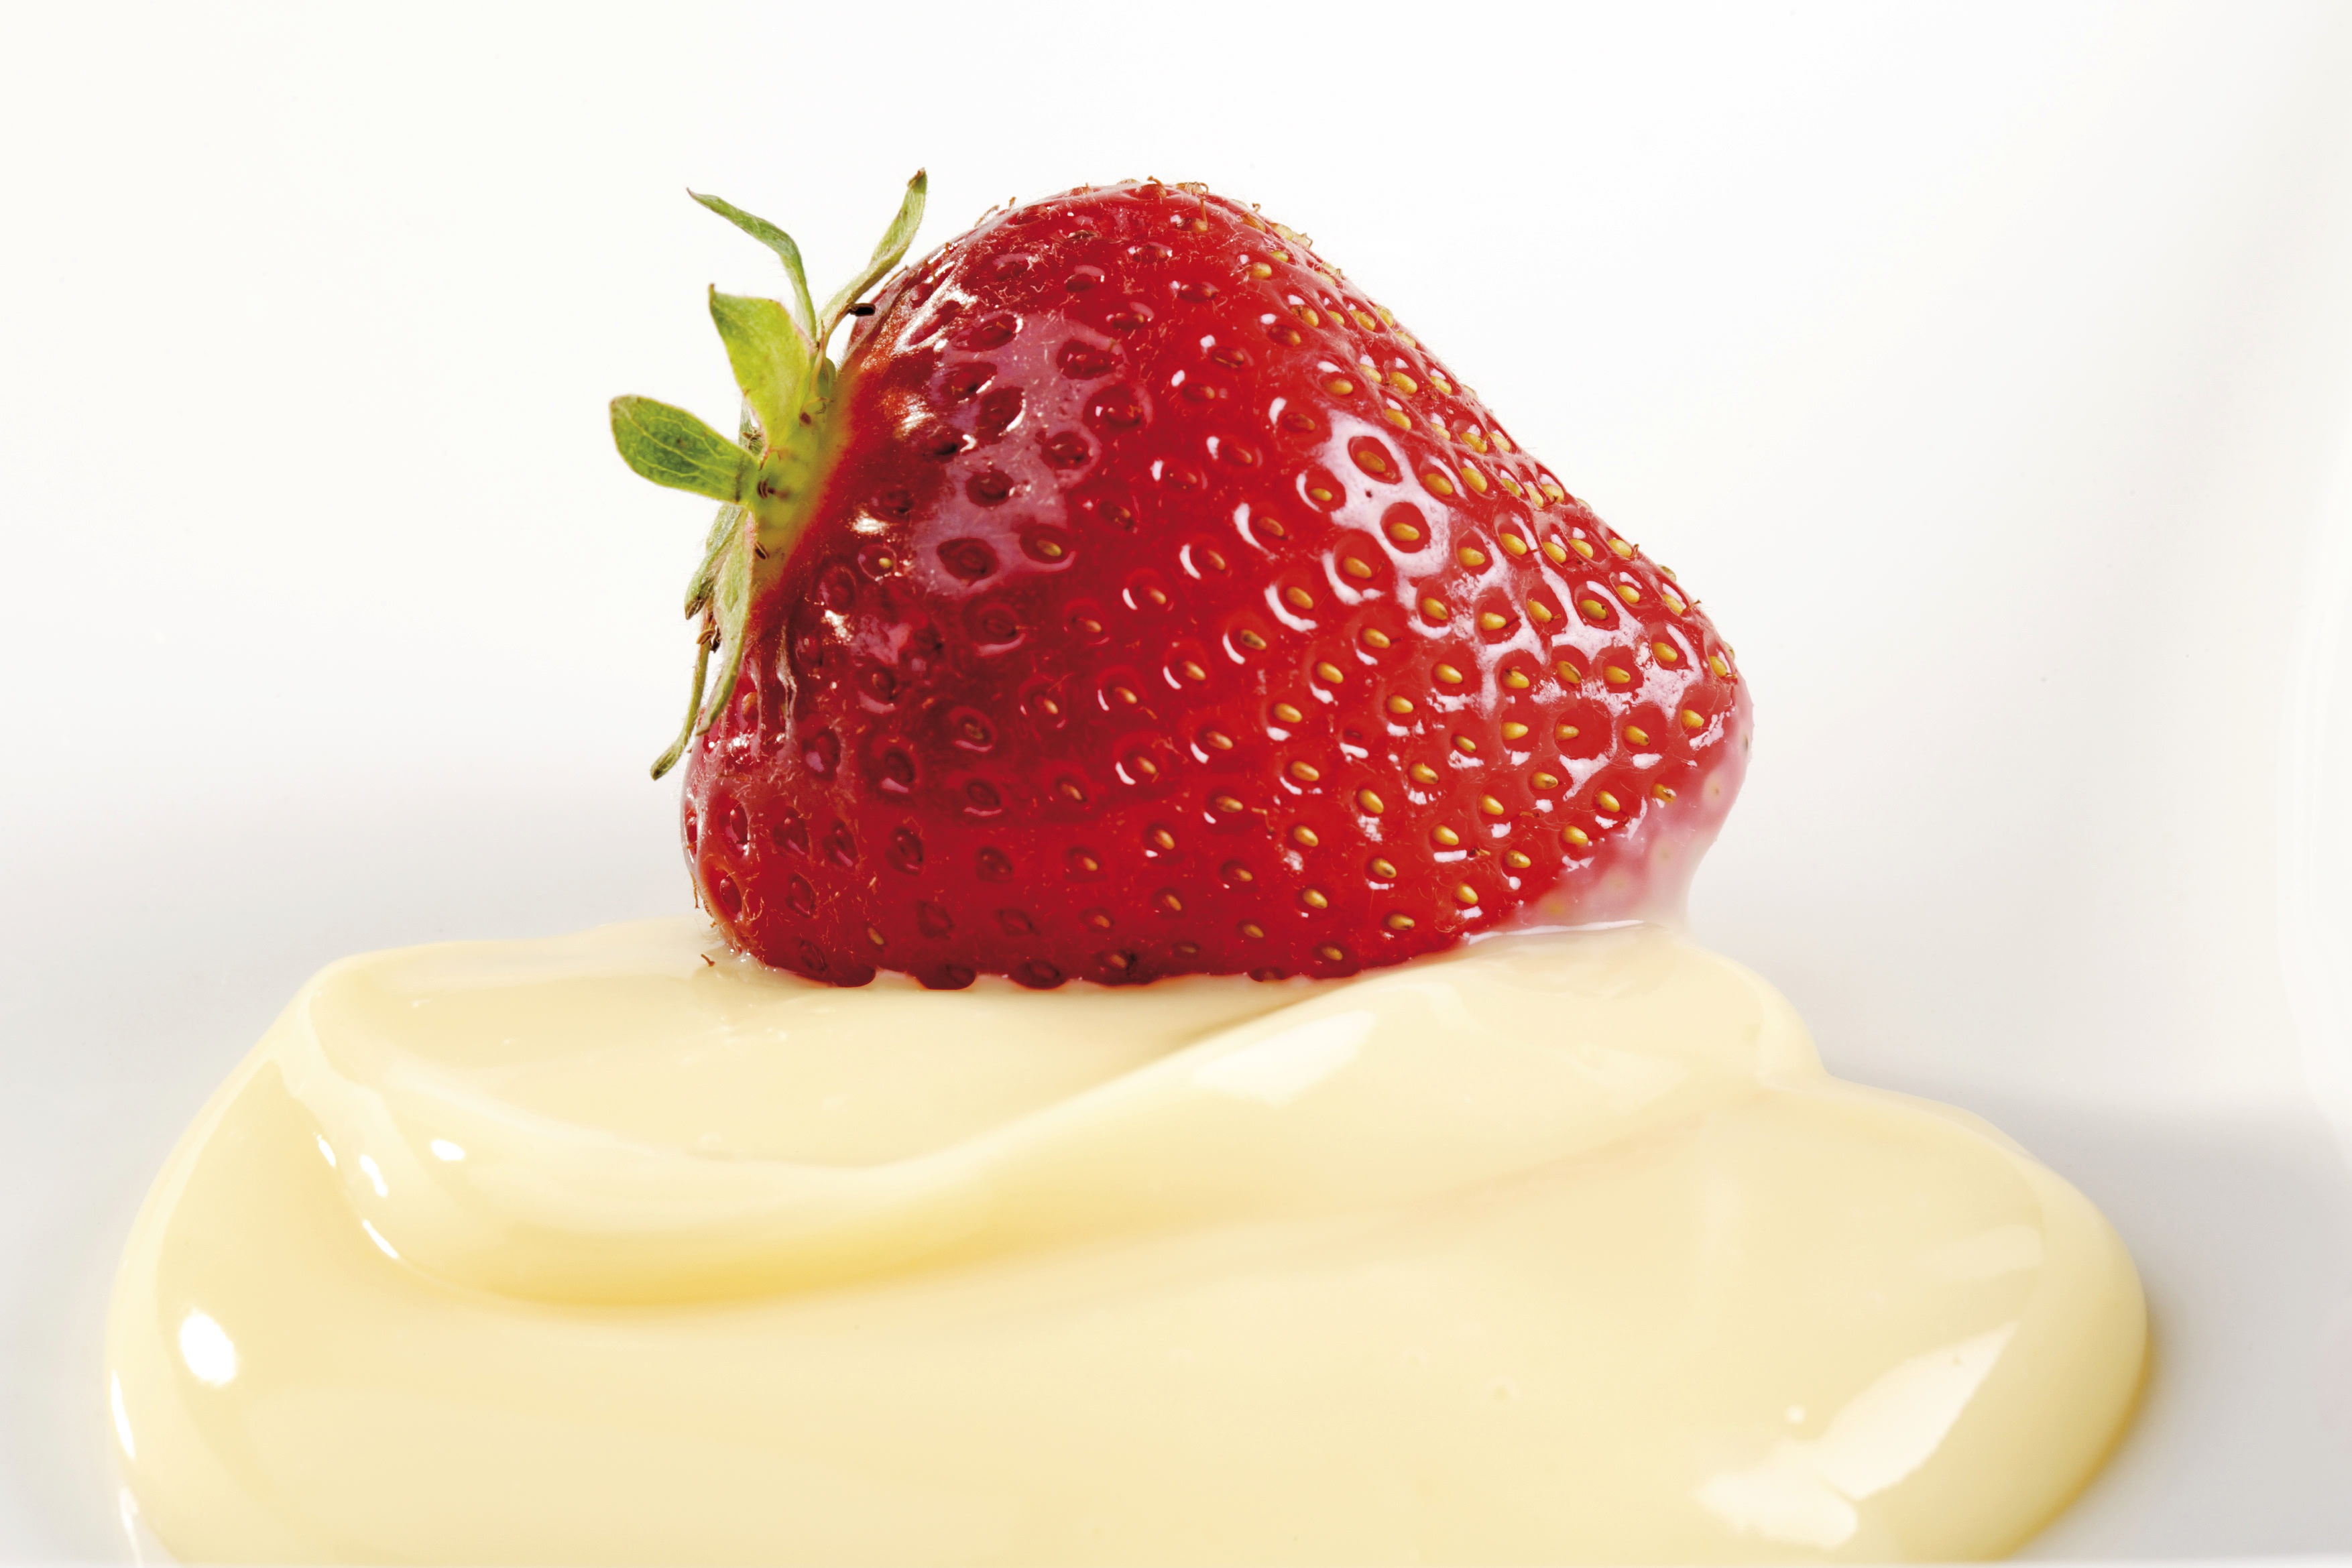
plant, fruit, food, produce, breakfast, dessert, cream, dairy product, strawberry, strawberries, pavlova